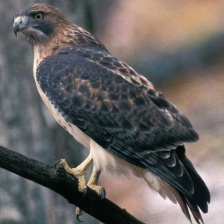
Species: RED TAILED HAWK
Scientific name: BUTEO JAMAICENSIS